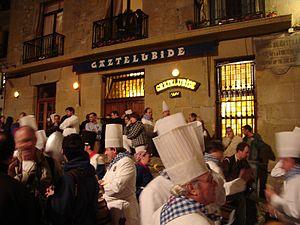
Rassemblement de chefs devant le txoko du Gaztelubide elkartea durant la tamborrada.
Un txoko est une société gastronomique au Pays basque, et traditionnellement une confrérie. On donne ce nom aux locaux des sièges des sociétés qui peuvent être soit associatives, sportives ou simplement récréatives.